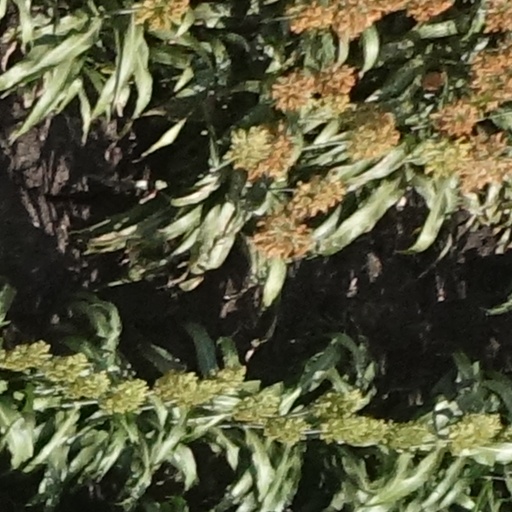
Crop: sorghum